List of birds of Georgia (U.S. state)

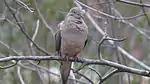
A dove sits on a branch, feathers fluffed.

Pigeons and doves are stout-bodied birds with short necks and short slender bills with a fleshy cere. Seven species of columbidae have been recorded in Georgia.